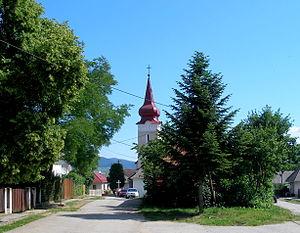
Ostrovany est un village de Slovaquie situé dans la région de Prešov.